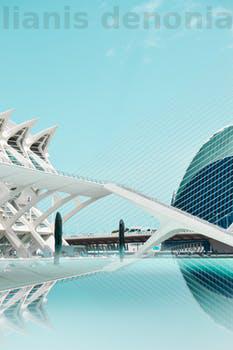
Label: Watermark